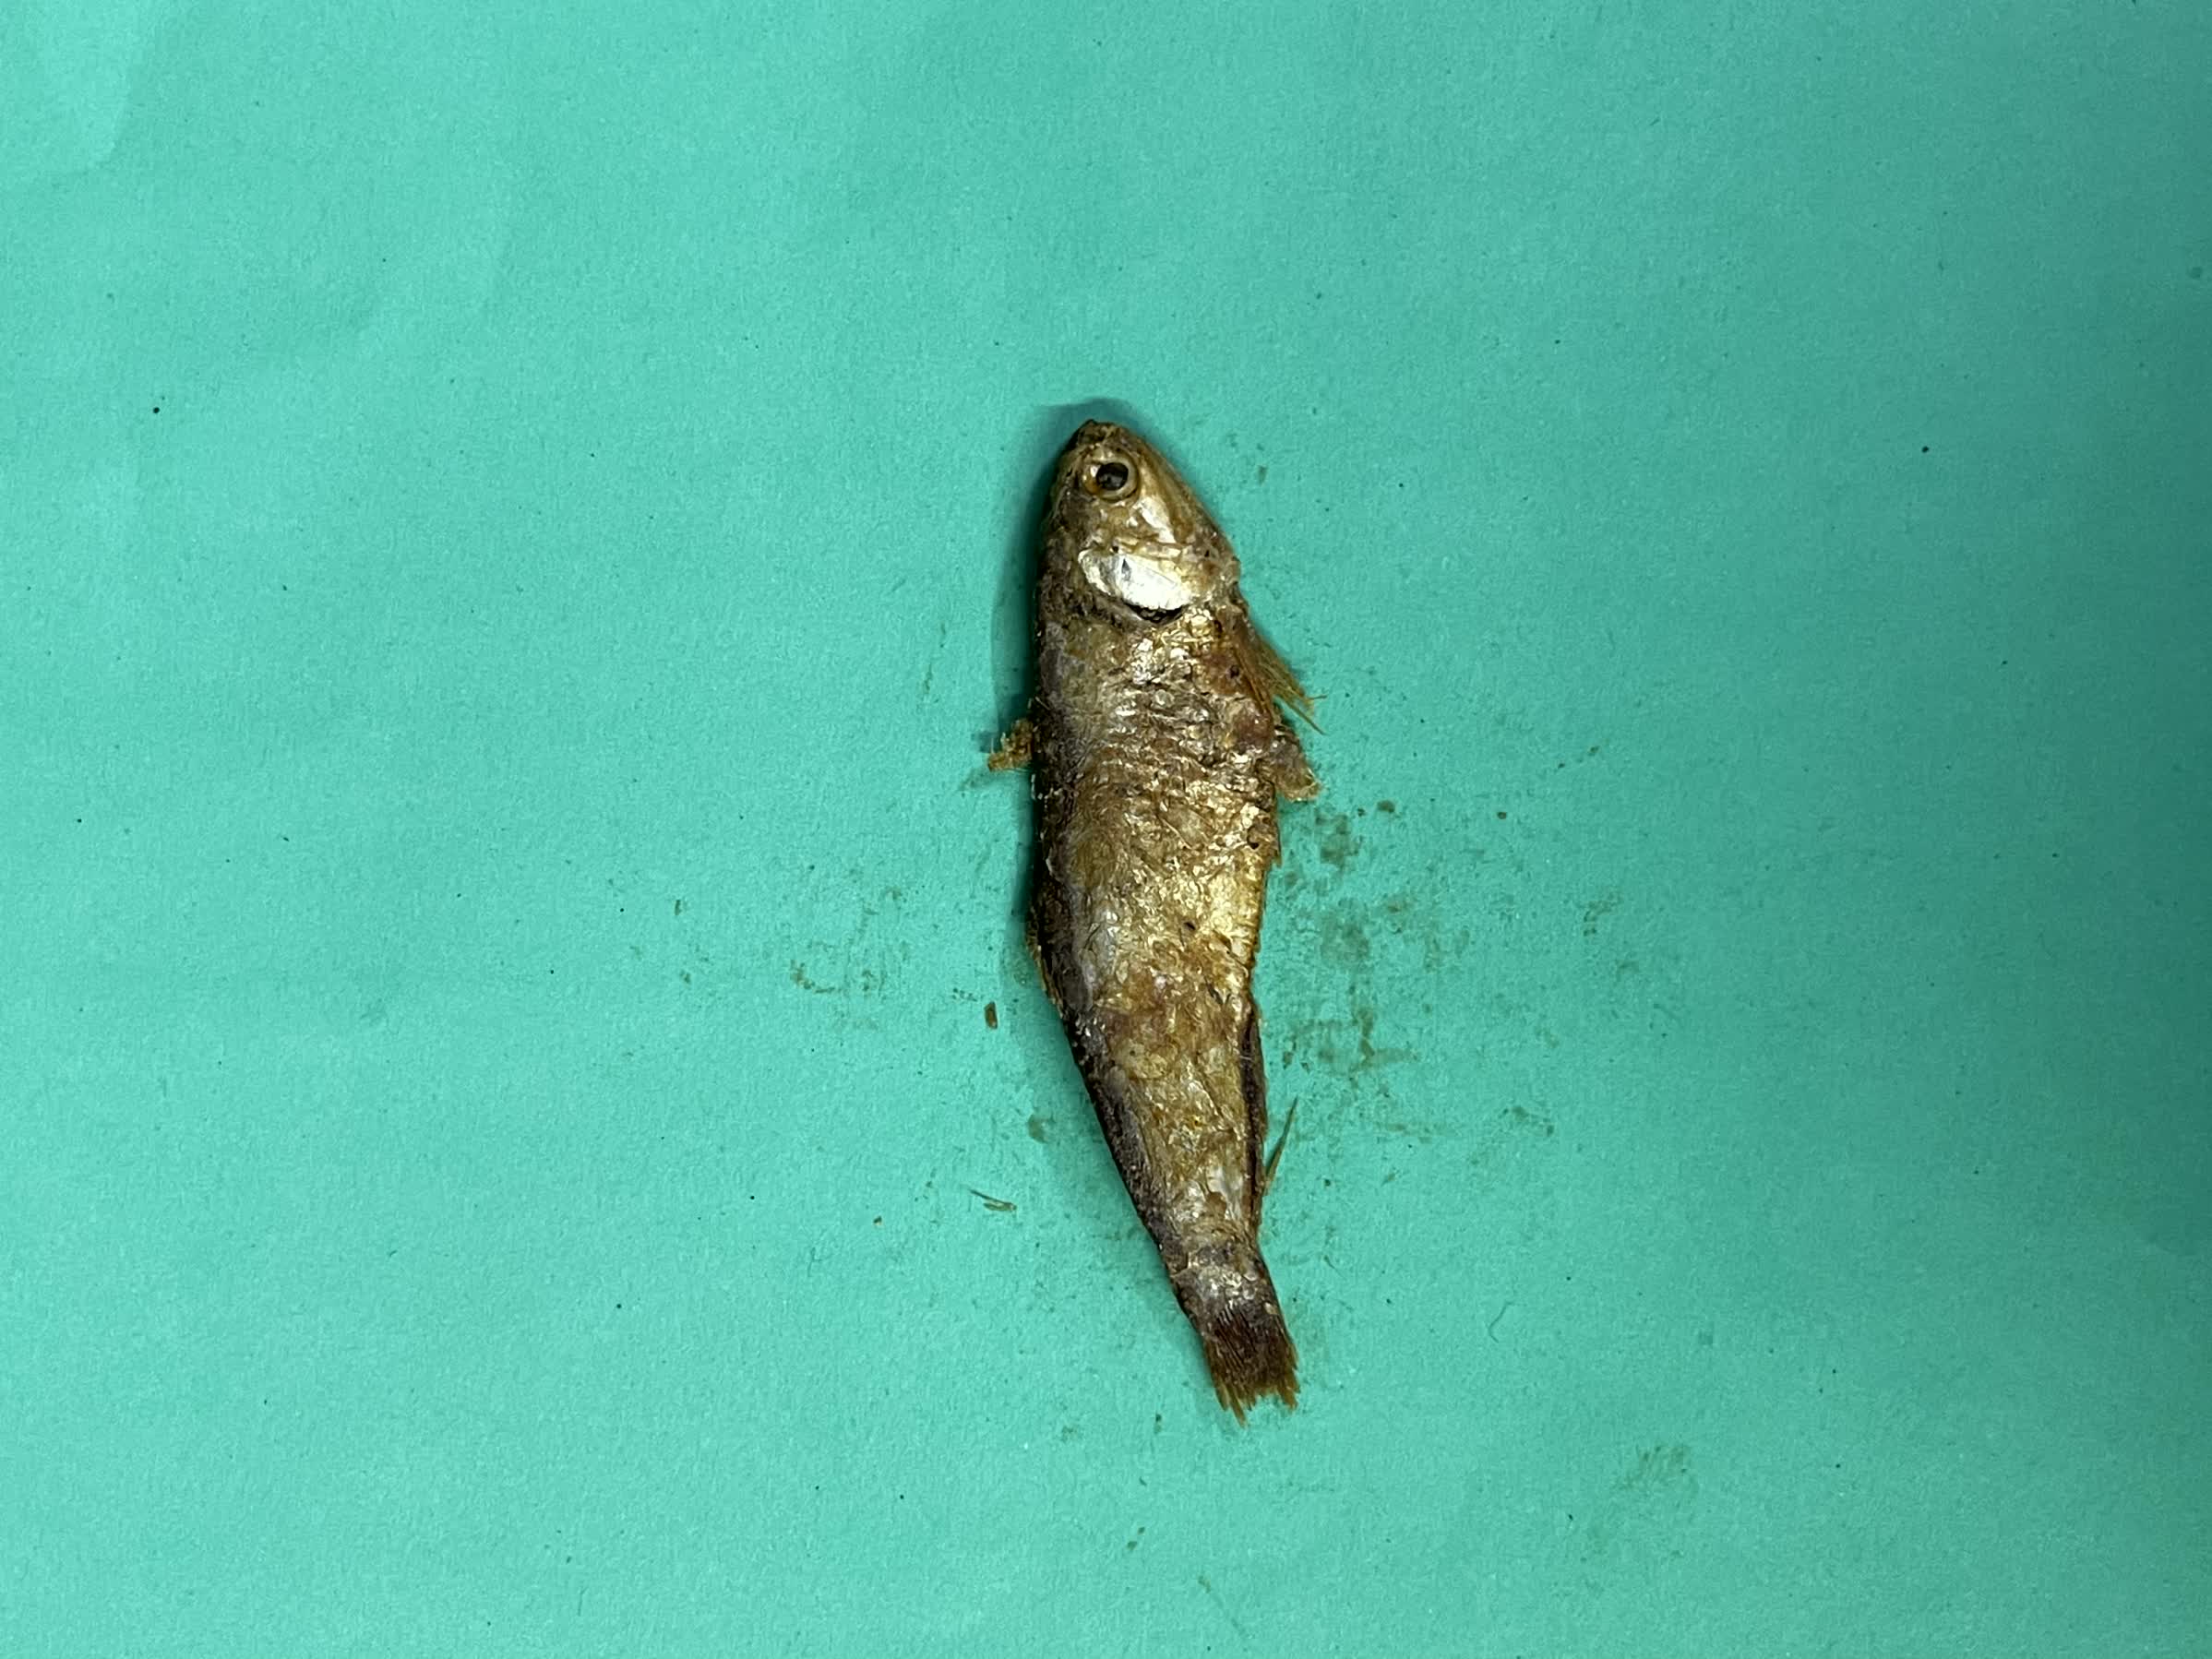
Species: Bashpata